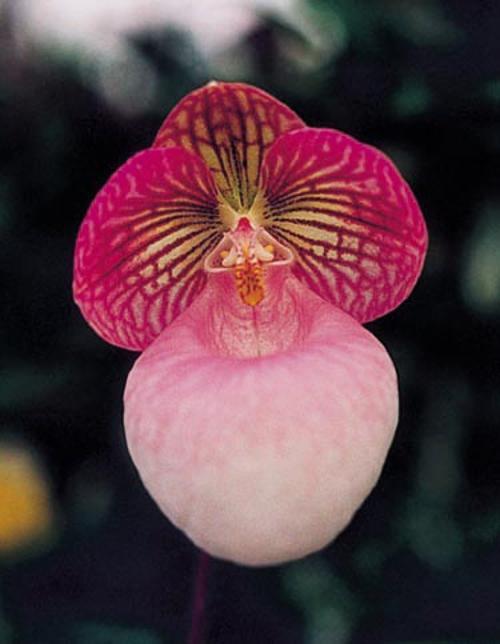
Label: hard-leaved pocket orchid